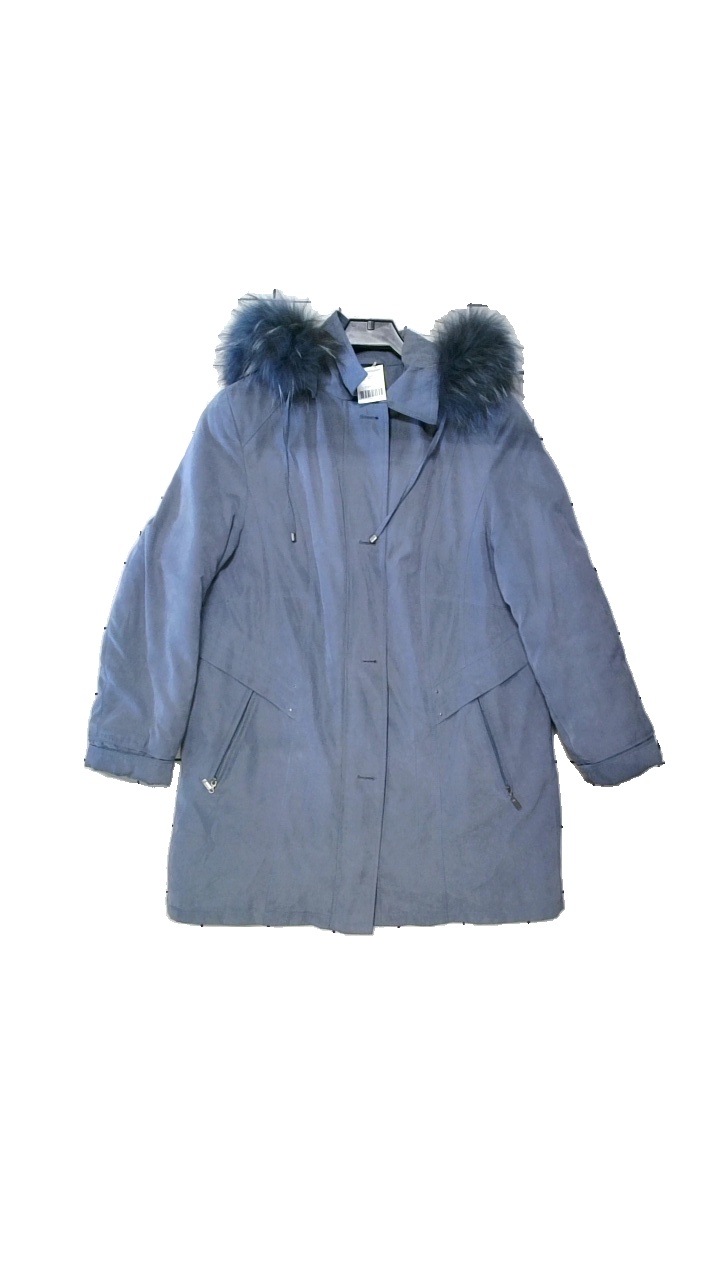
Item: Winter Jacket (Ladies)
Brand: Lebek
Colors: Grey
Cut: Regular
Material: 100% Polyester
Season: Winter
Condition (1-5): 3
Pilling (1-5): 3
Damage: -
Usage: Reuse
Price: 150-250